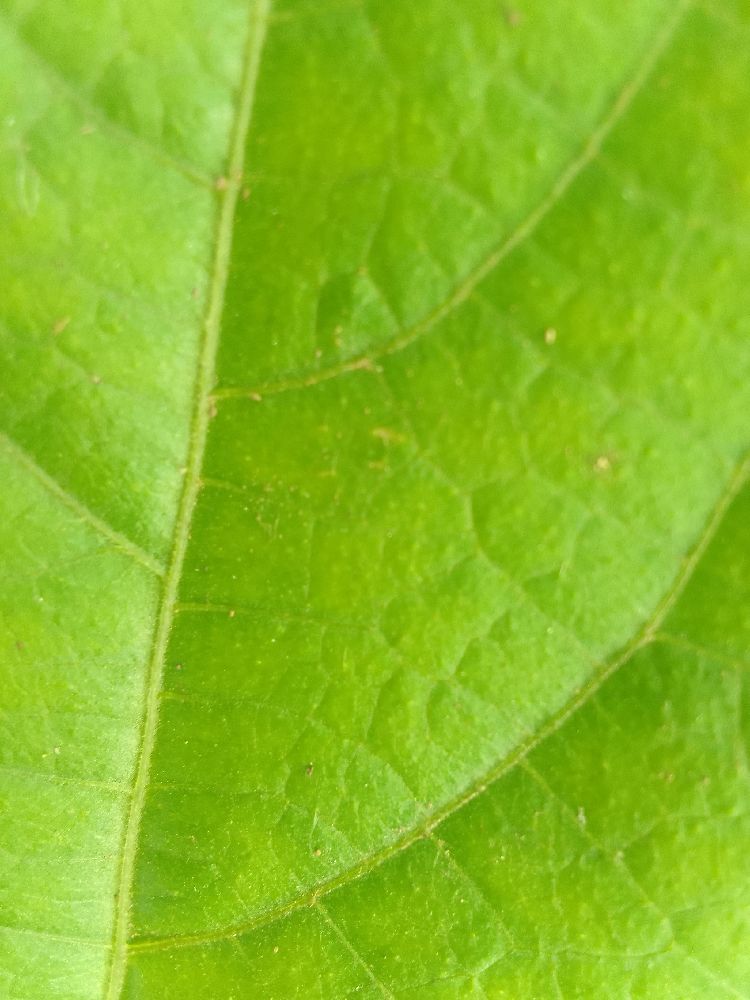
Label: healthy